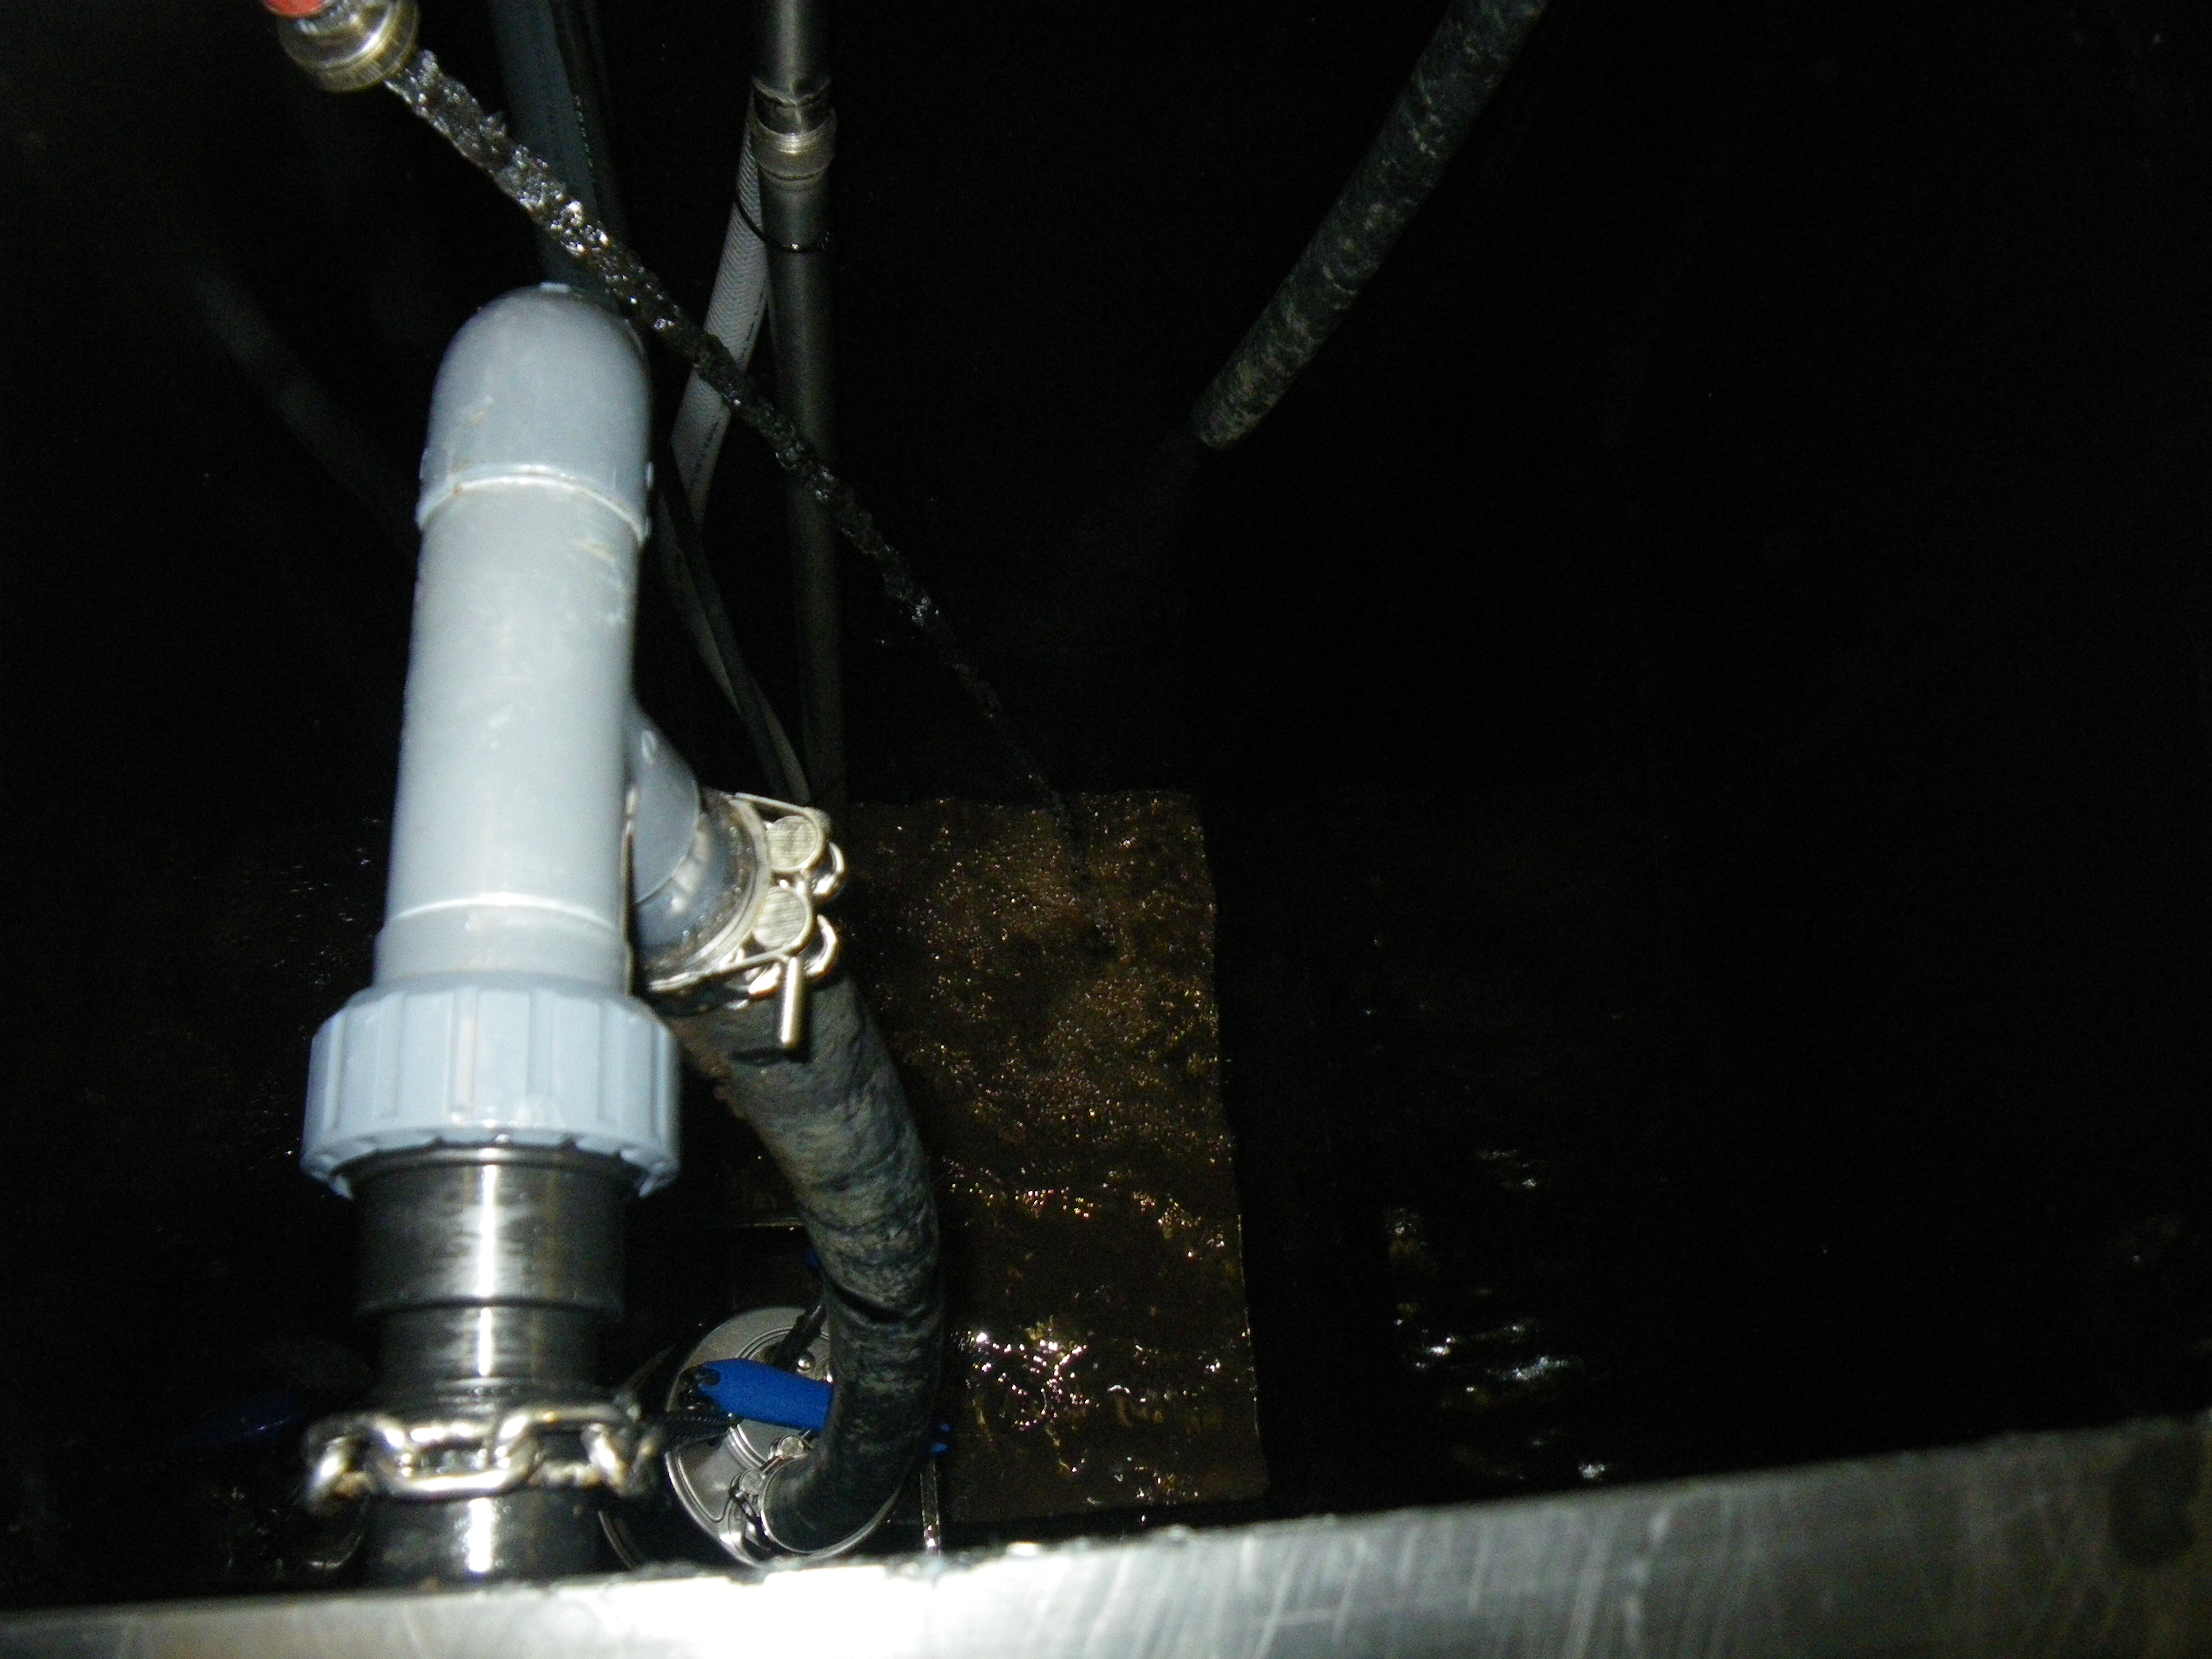
This picture shows the MBR without the membrane. Picture: Amel Saadoun, December 2011
Specialty: pharma-process
Image credit: SuSanA Secretariat